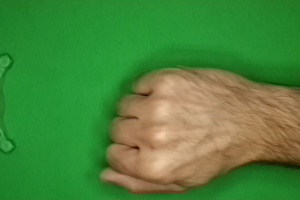
Label: rock